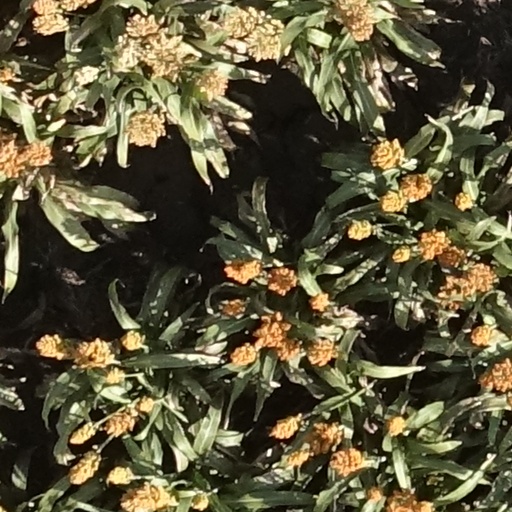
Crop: sorghum